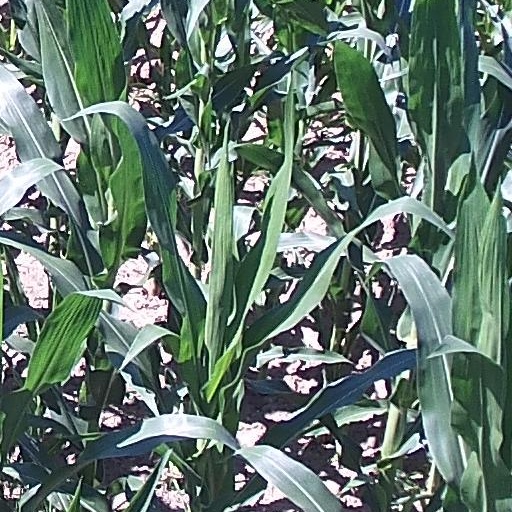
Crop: maize; corn